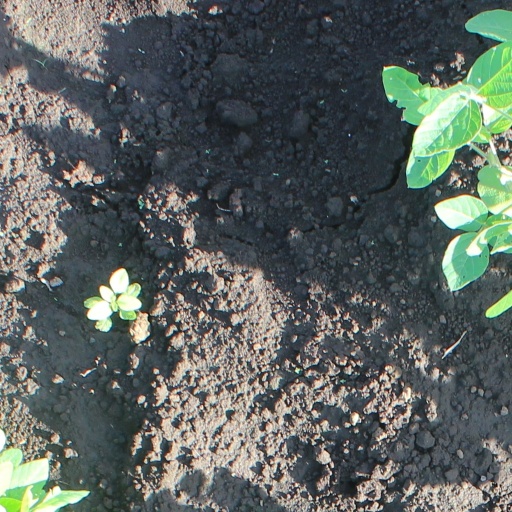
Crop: soybean